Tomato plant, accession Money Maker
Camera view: horizontal (90 deg, fisheye); turntable rotation: 120 degrees
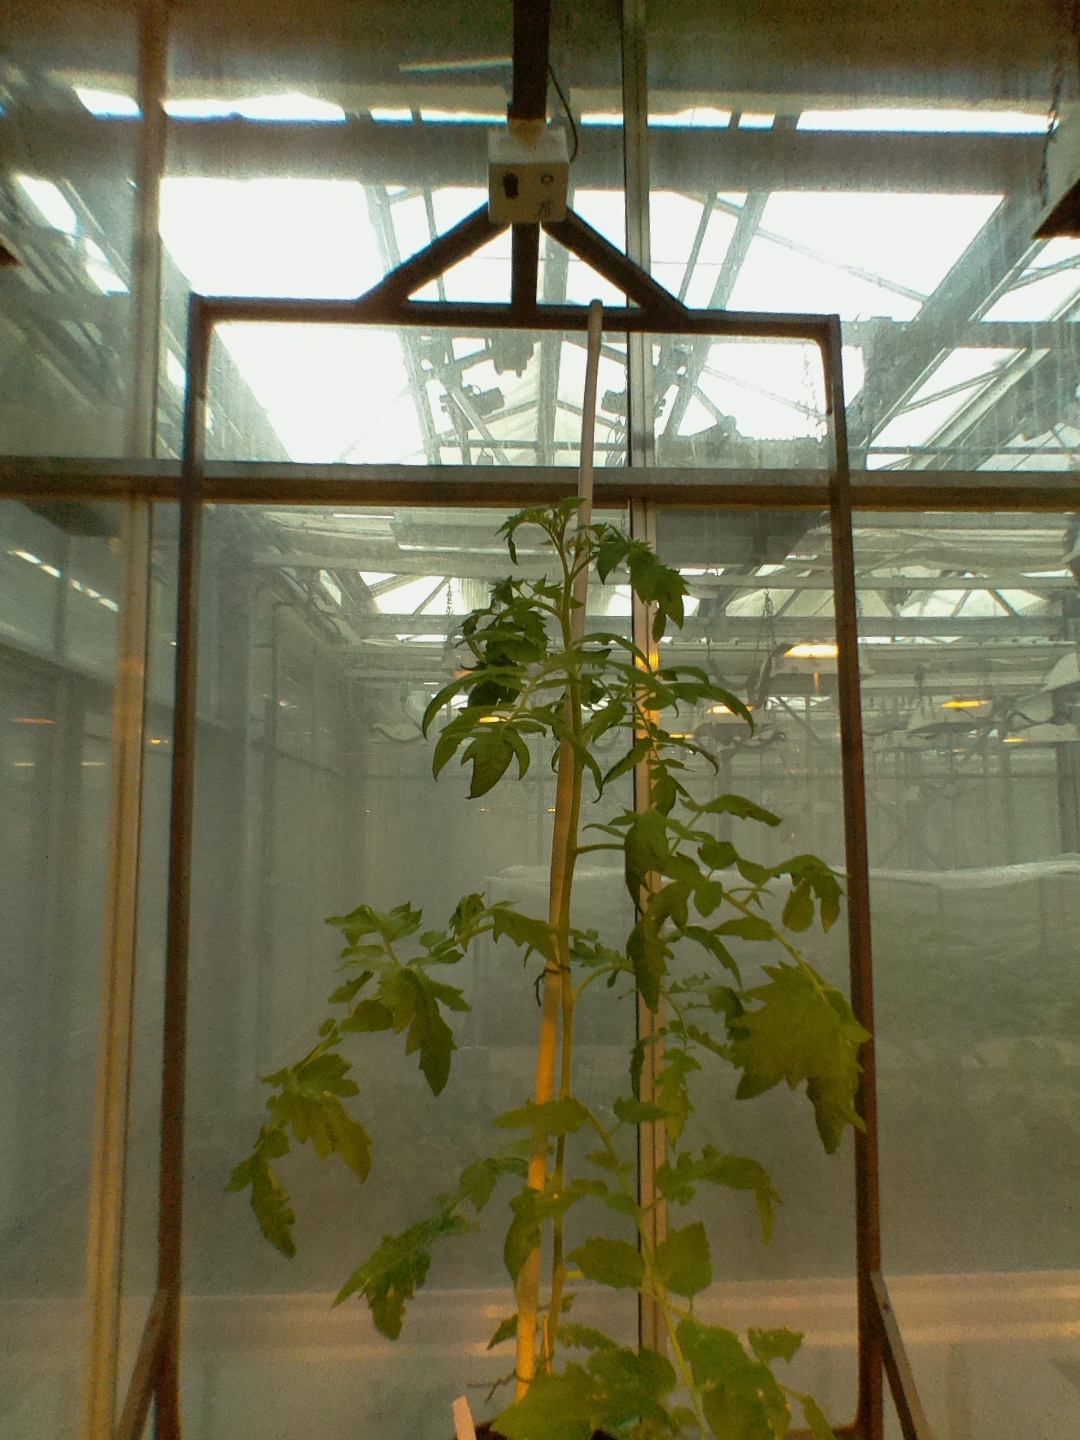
BBCH growth stage 60: First flowers open